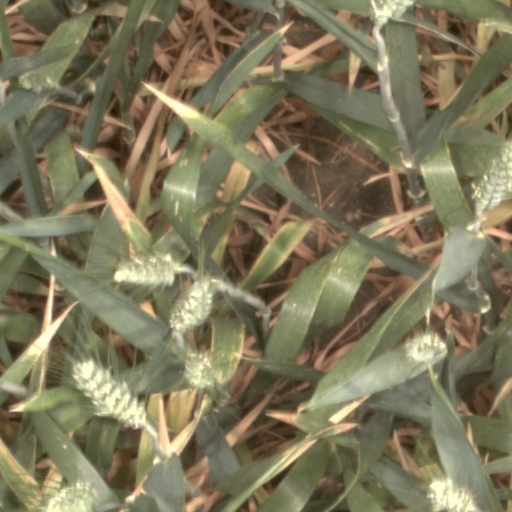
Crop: wheat